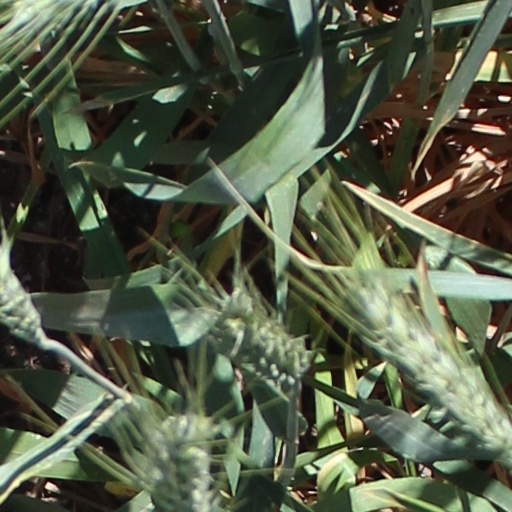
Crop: wheat